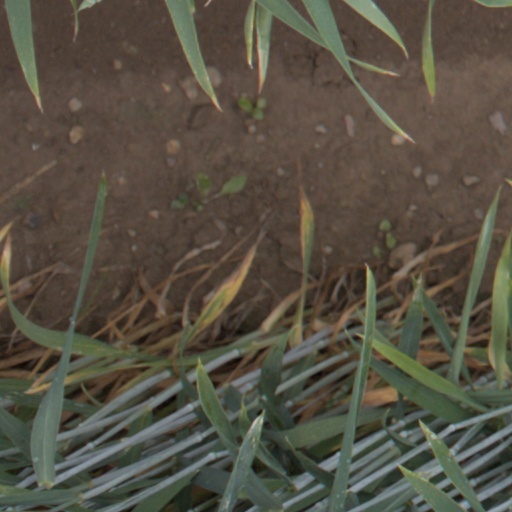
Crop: wheat